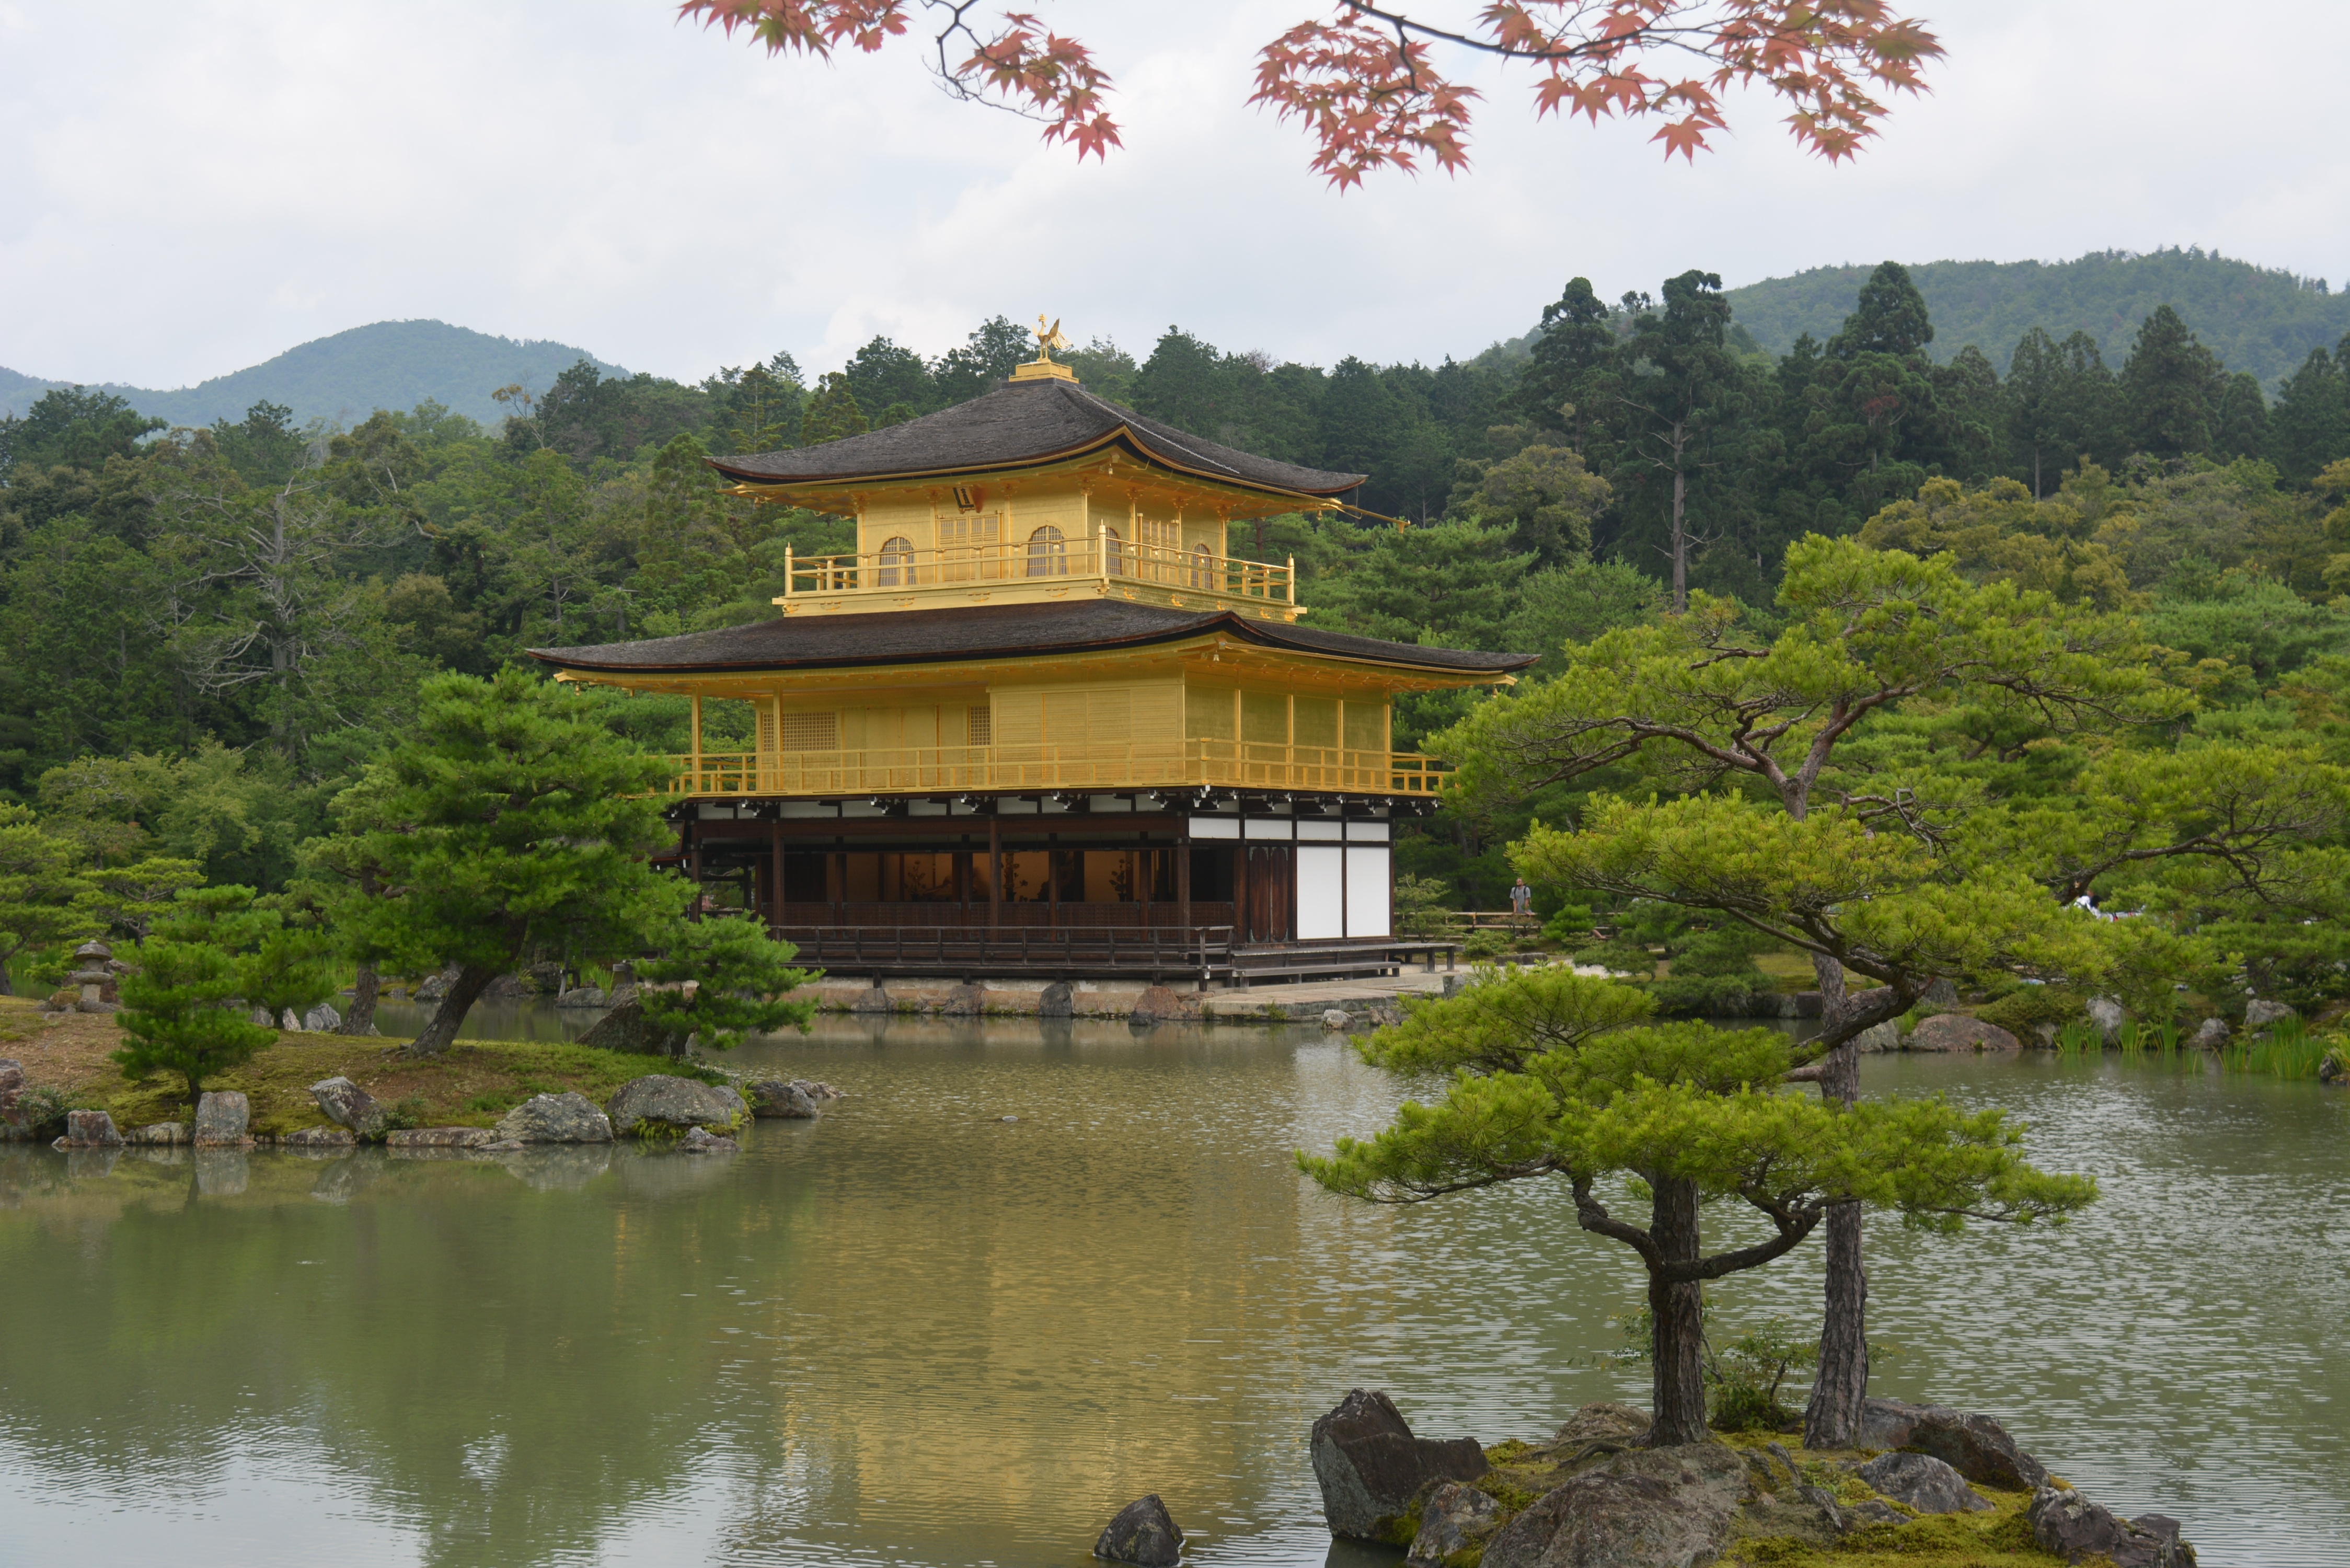
tree, architecture, flower, lake, building, river, travel, pond, golden, reflection, park, religion, asia, landmark, botany, garden, tourism, japan, place of worship, religious, temple, shrine, golden temple, oriental, pagoda, rural area, shinto shrine